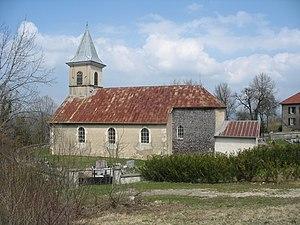
Église de Larrivoire en 2009
Larrivoire est une commune française située dans le département du Jura et la région Bourgogne-Franche-Comté.